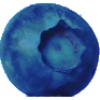
Label: Huckleberry 1